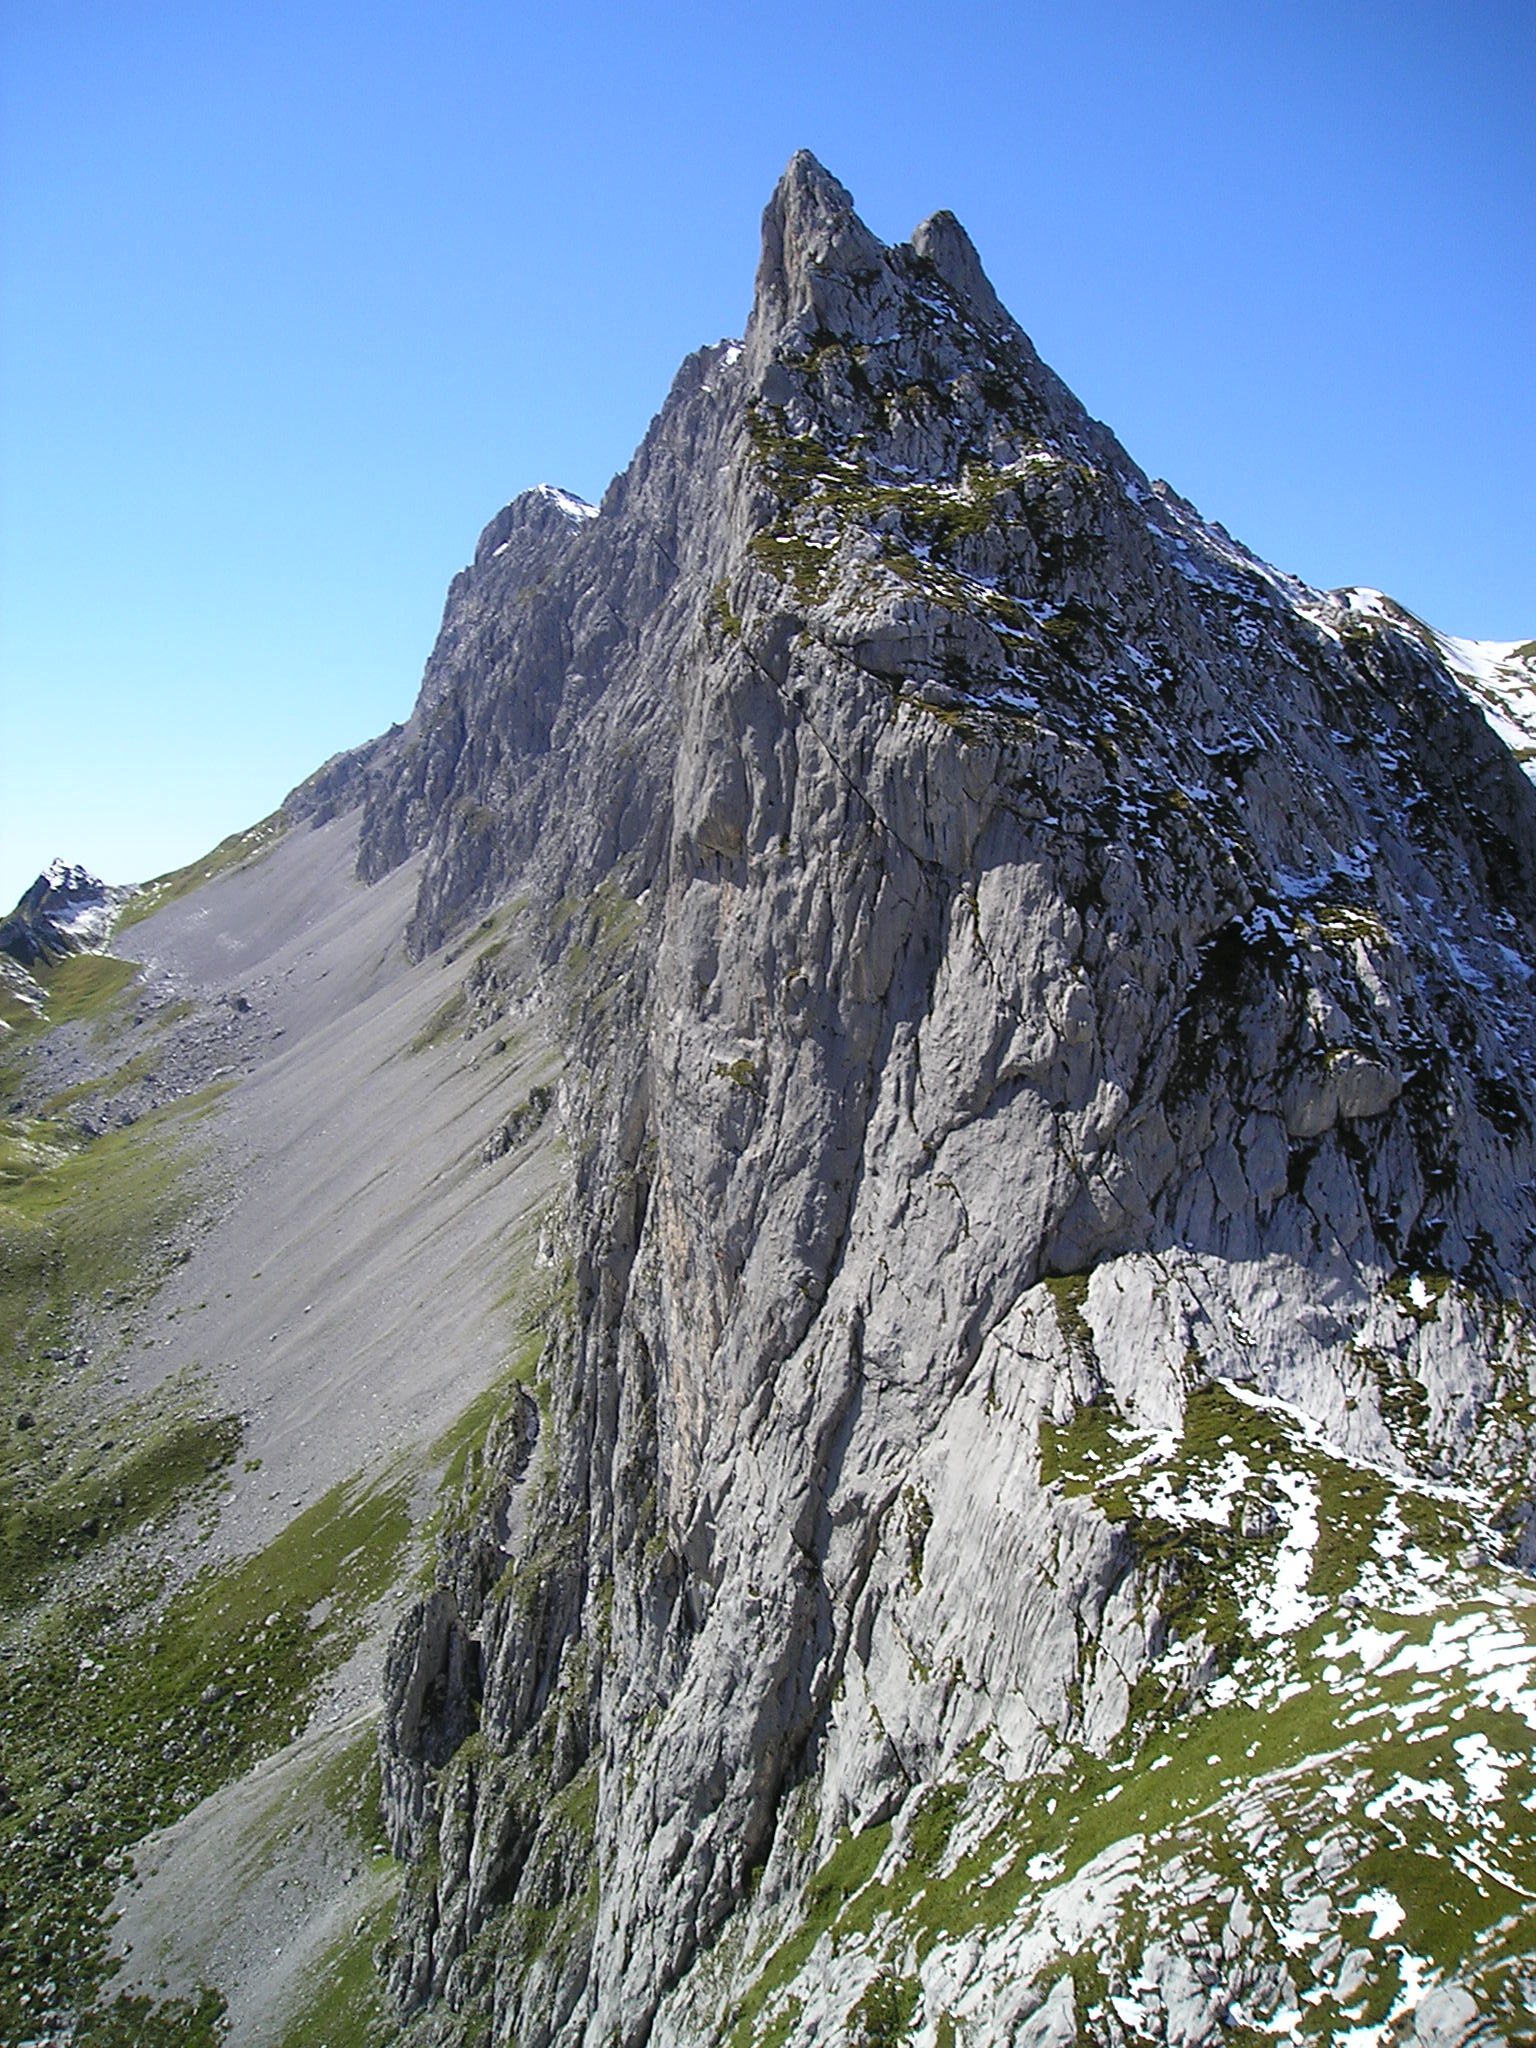
landscape, nature, rock, wilderness, walking, mountain, hiking, trail, adventure, mountain range, recreation, cliff, alpine, terrain, ridge, summit, climb, mountaineering, geology, sports, mountains, alps, backpacking, plateau, switzerland, fell, cirque, landform, extreme sports, mountain pass, alpine climbing, bergsport, steep wall, outdoor recreation, geographical feature, mountainous landforms, r tikon